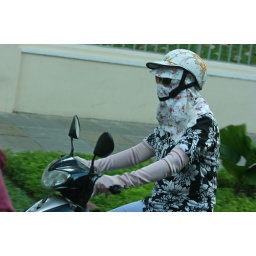
Typical female biker attire in Ho Chi Minh!